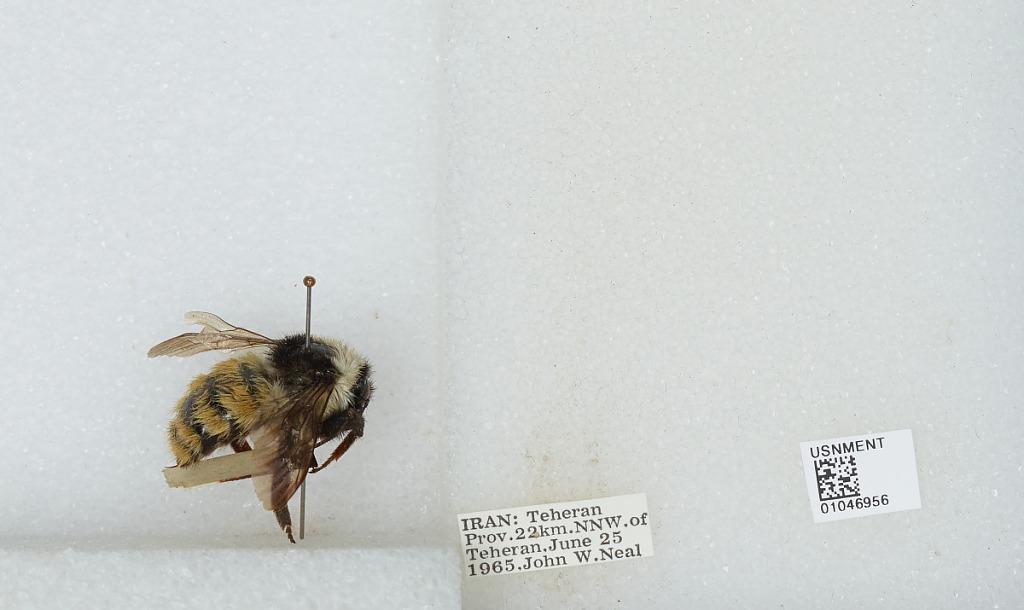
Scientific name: Bombus sp.
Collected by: J. Neal
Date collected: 1965-6-25
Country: Iran
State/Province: Tehran
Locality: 22 kilometers North Northwest of Tehran
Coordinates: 35.9638, 51.2052